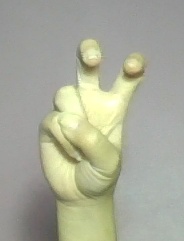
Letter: toot